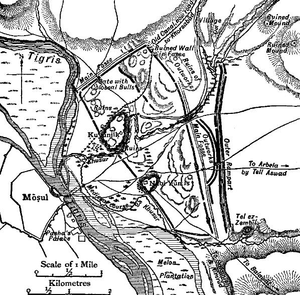
Ninive est une ancienne ville de l'Assyrie, dans le Nord de la Mésopotamie. Elle se situait sur la rive est du Tigre, au confluent du Khosr, à un emplacement aujourd'hui localisé dans les faubourgs de la ville moderne de Mossoul, en Irak, dont le centre se trouve de l'autre côté du fleuve. Les deux sites principaux de la cité sont les collines de Kuyunjik et de Nebī Yūnus.
L'urbanologie \yʁ.ba.nɔ.lɔ.ʒi\ est la science dont l'objet d'étude est la ville dans ses différents aspects.